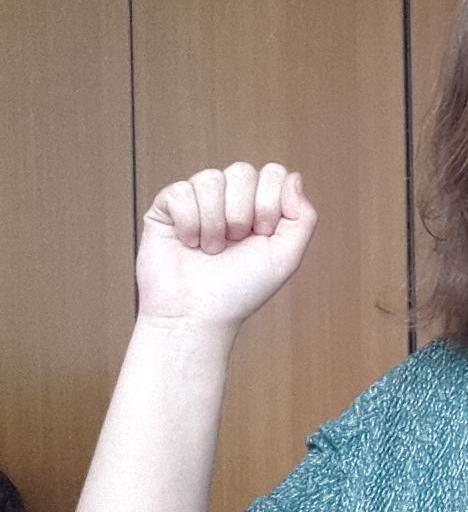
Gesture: fist